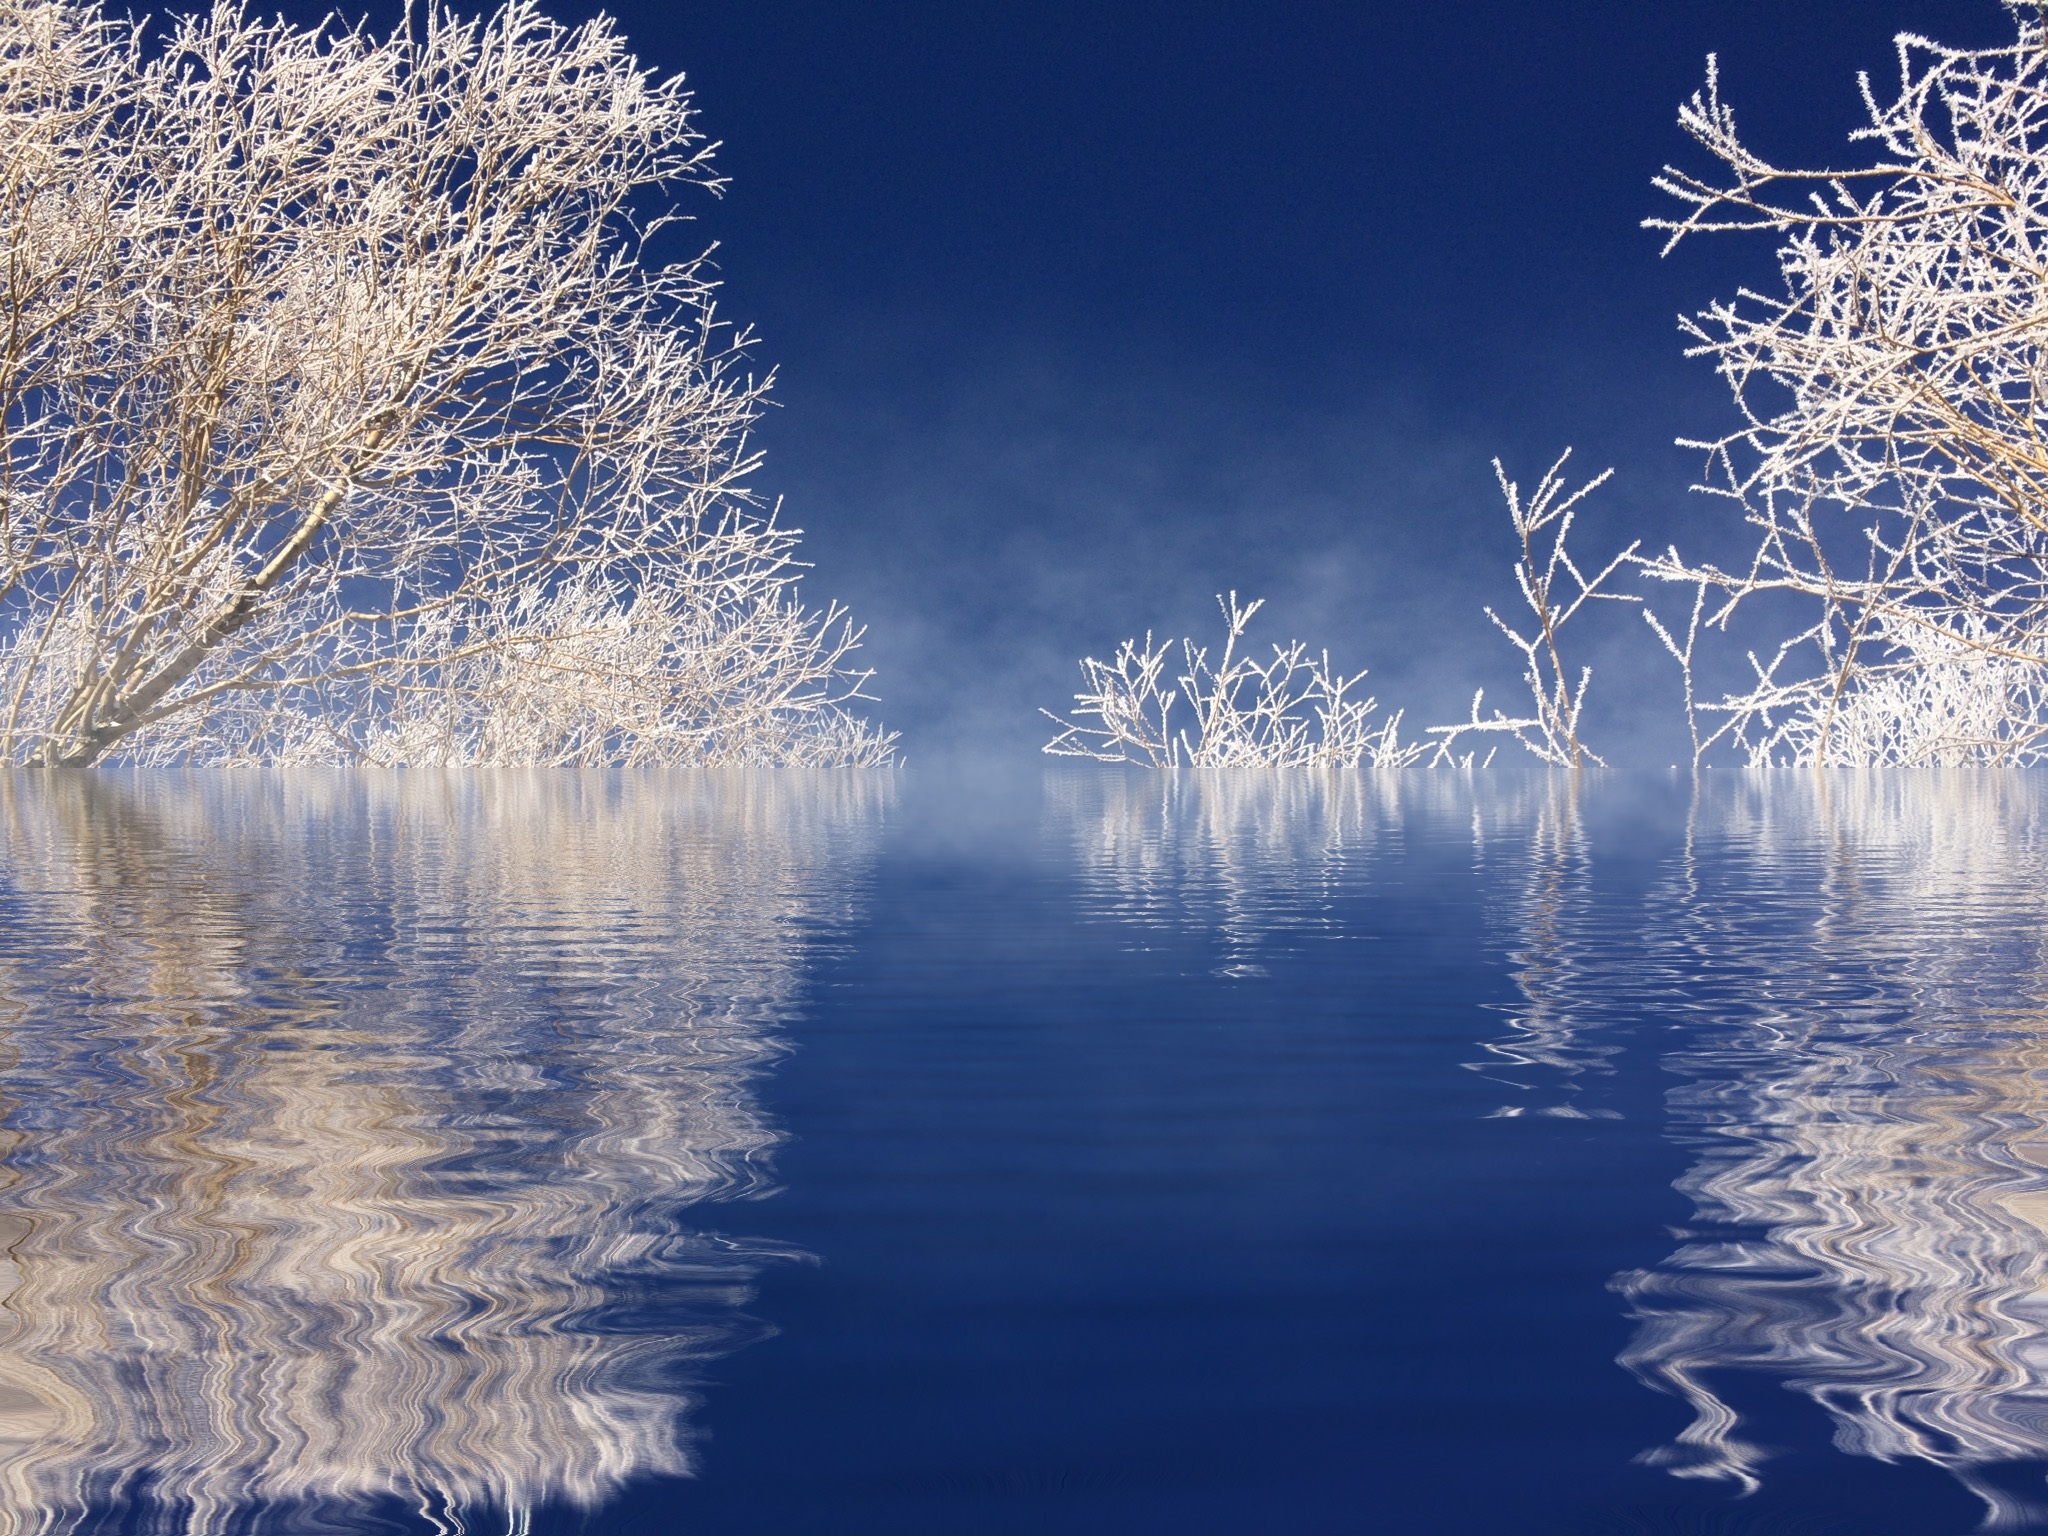
landscape, tree, water, nature, branch, snow, cold, winter, cloud, sky, white, sunlight, morning, flower, frost, atmosphere, ice, reflection, weather, frozen, blue, season, winter landscape, outdoors, fantasy, december, freezing, fantasy landscape, atmospheric phenomenon, woody plant